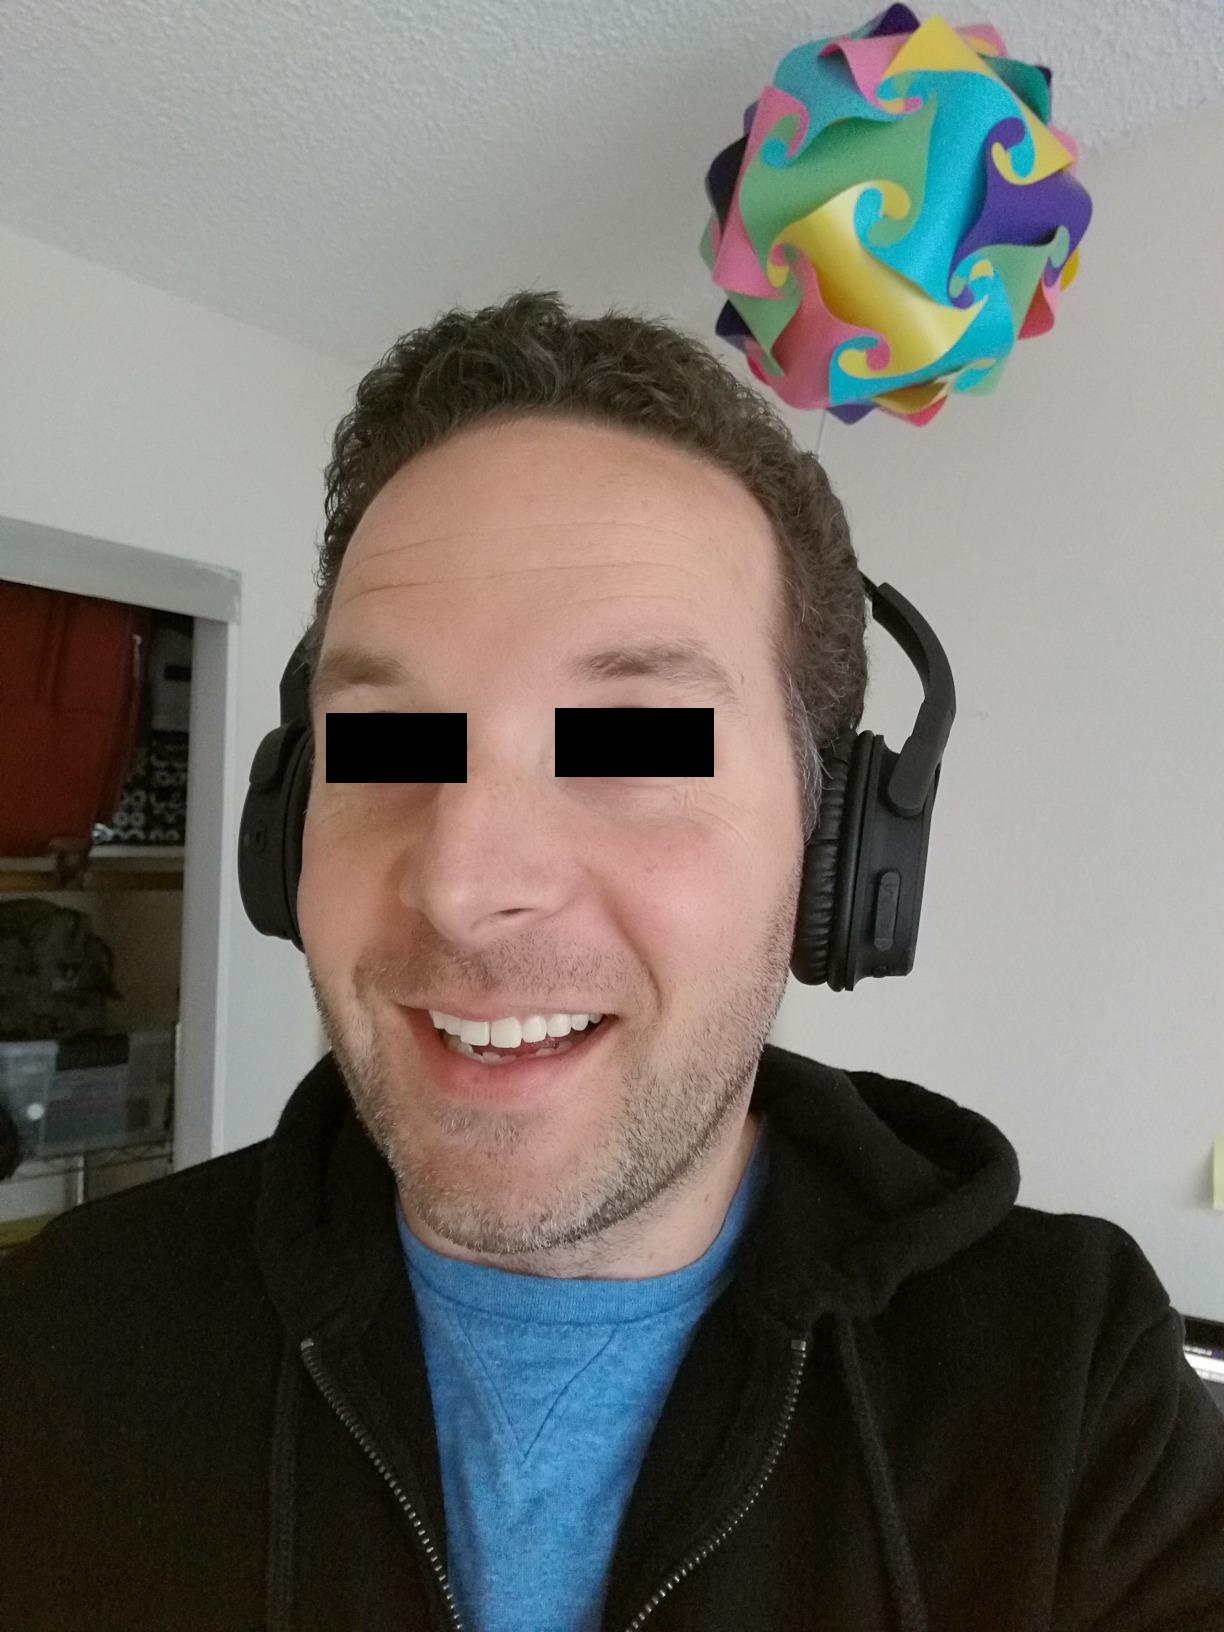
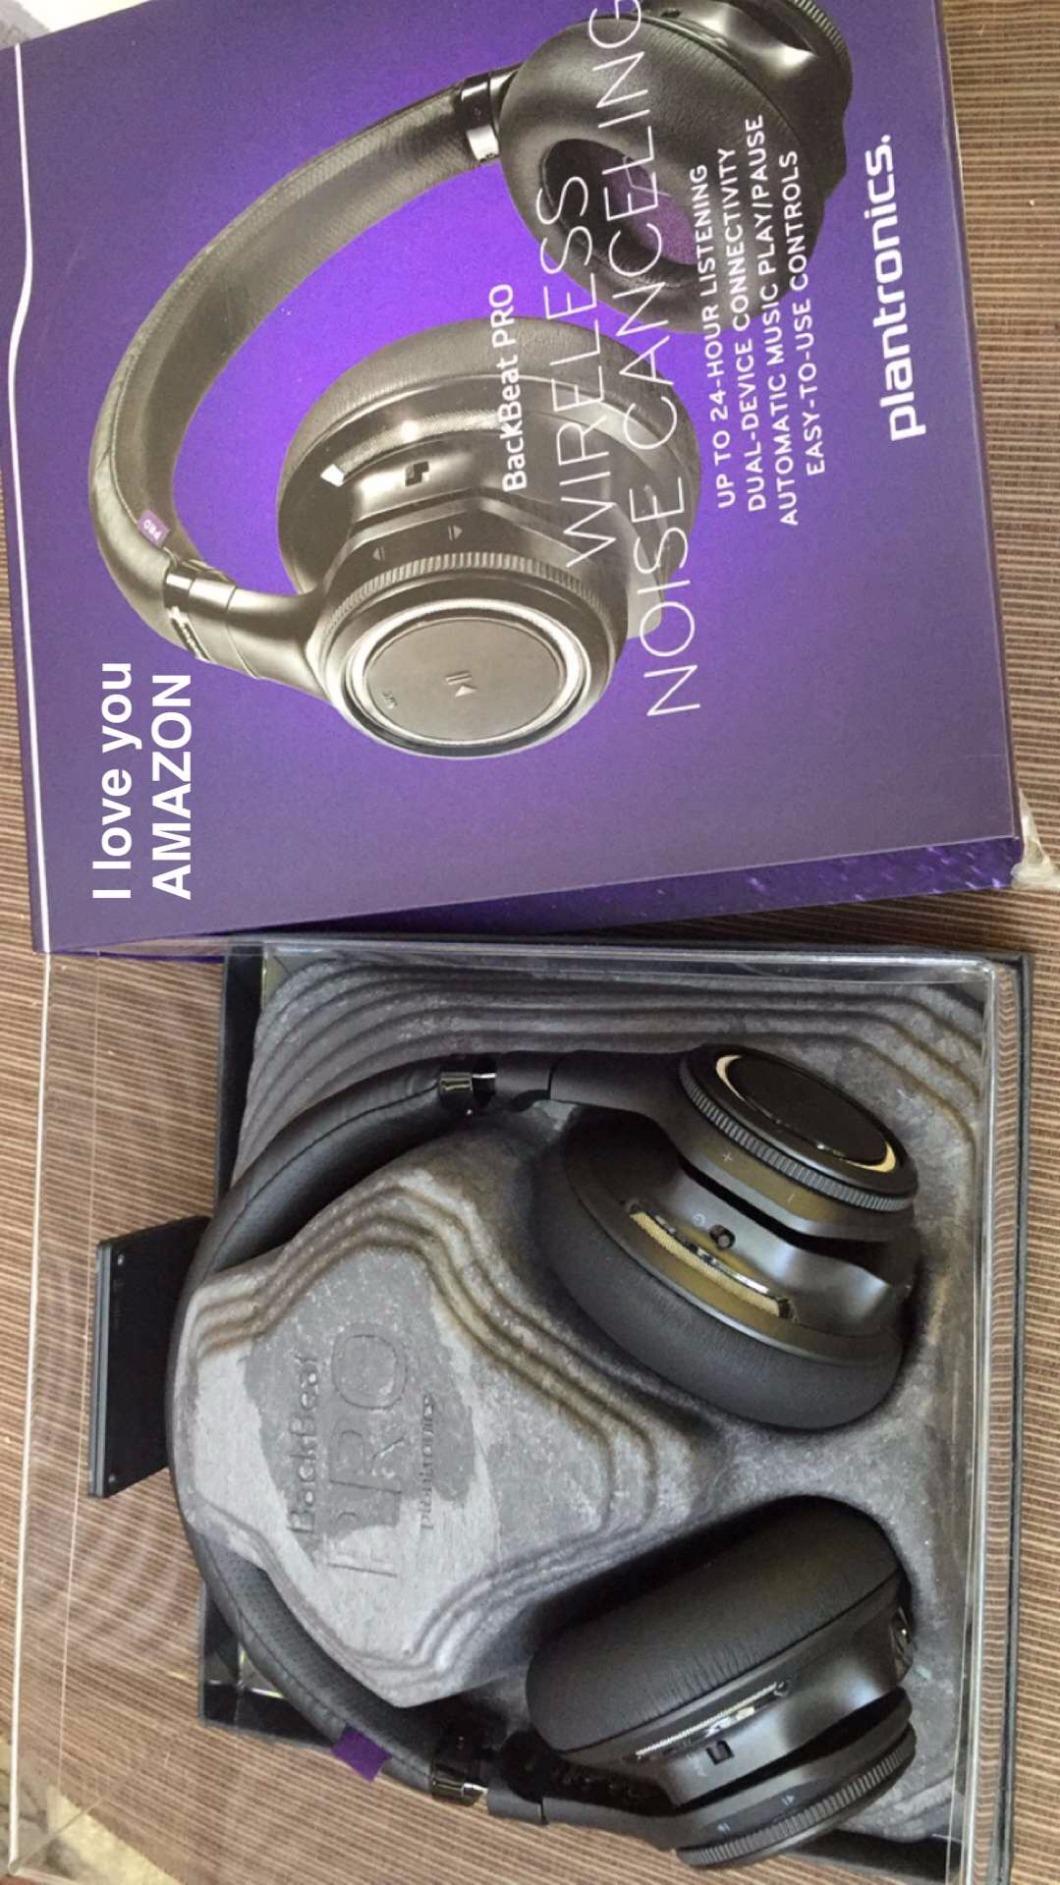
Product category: headphones
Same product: no